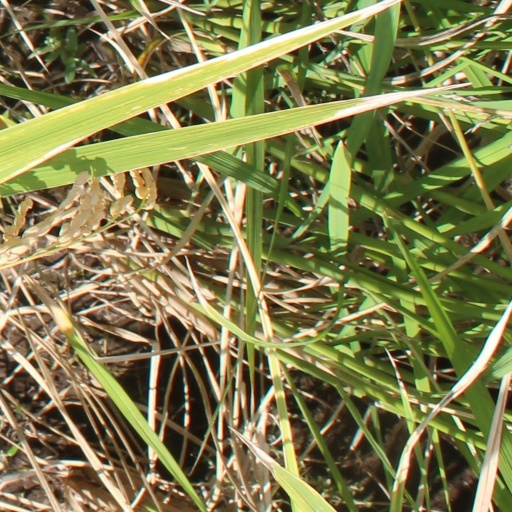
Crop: rice